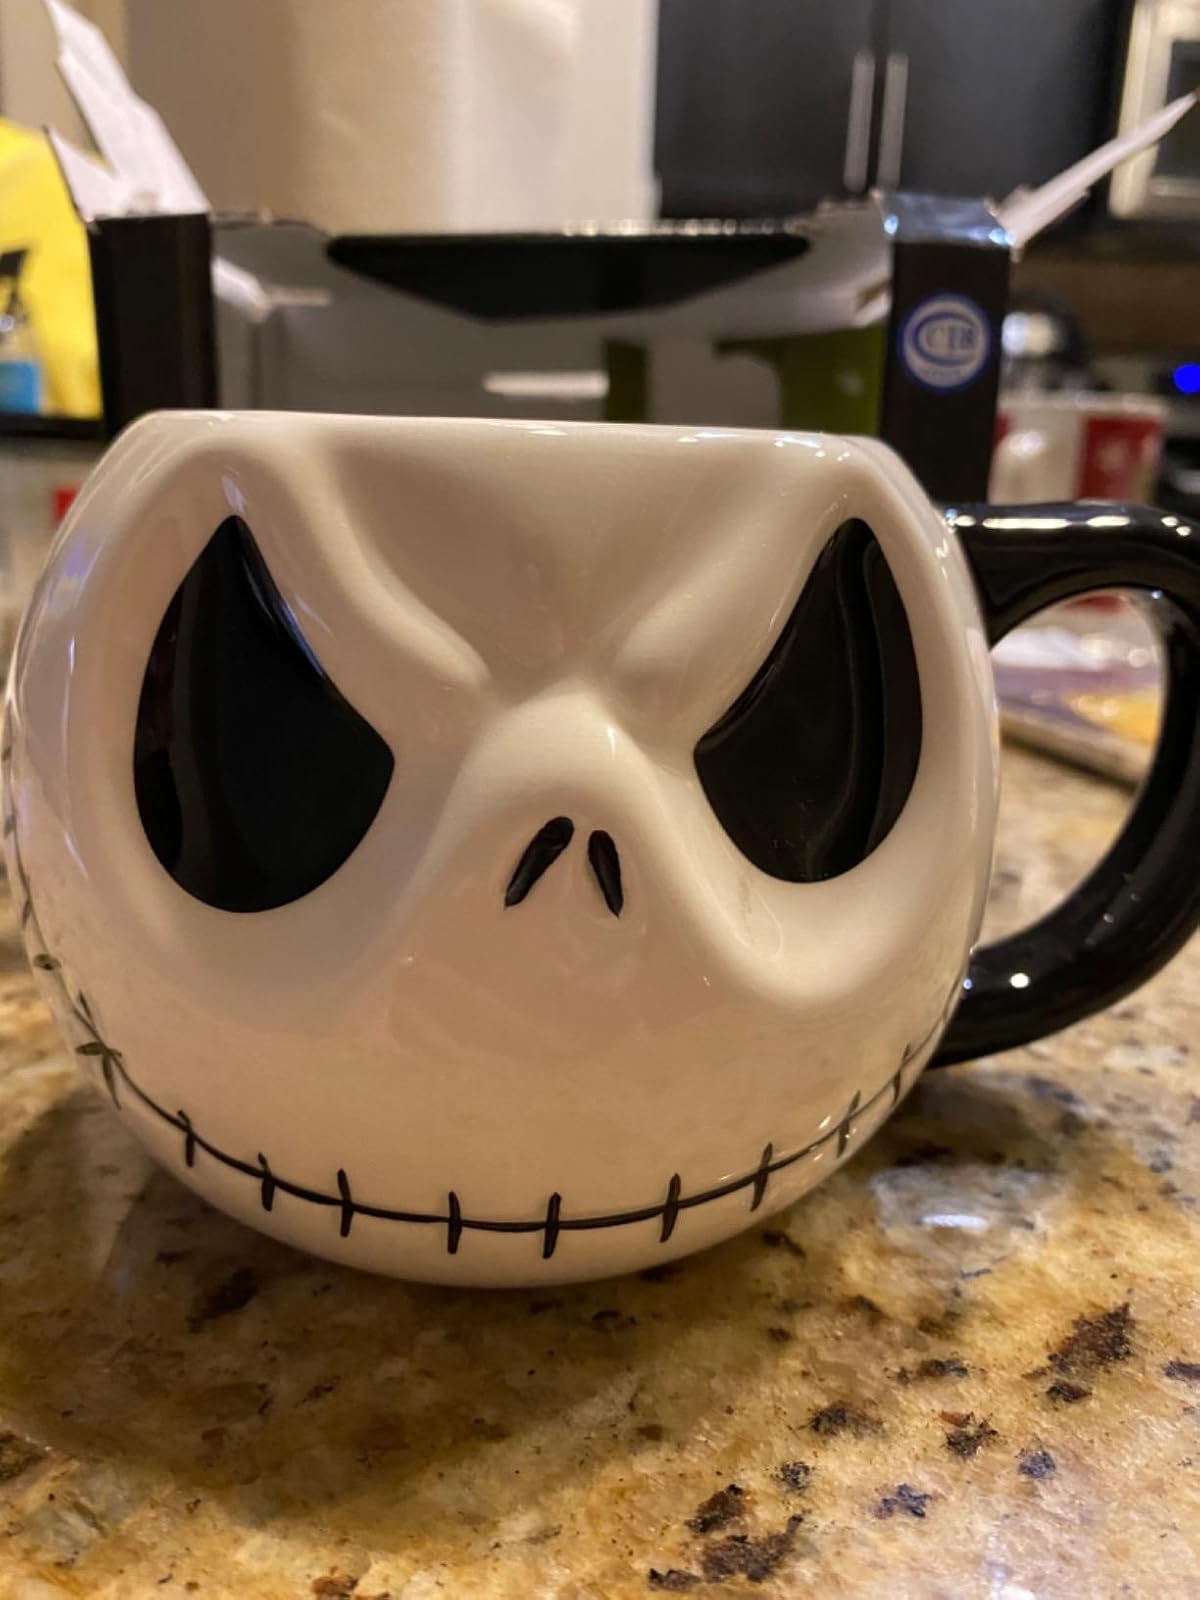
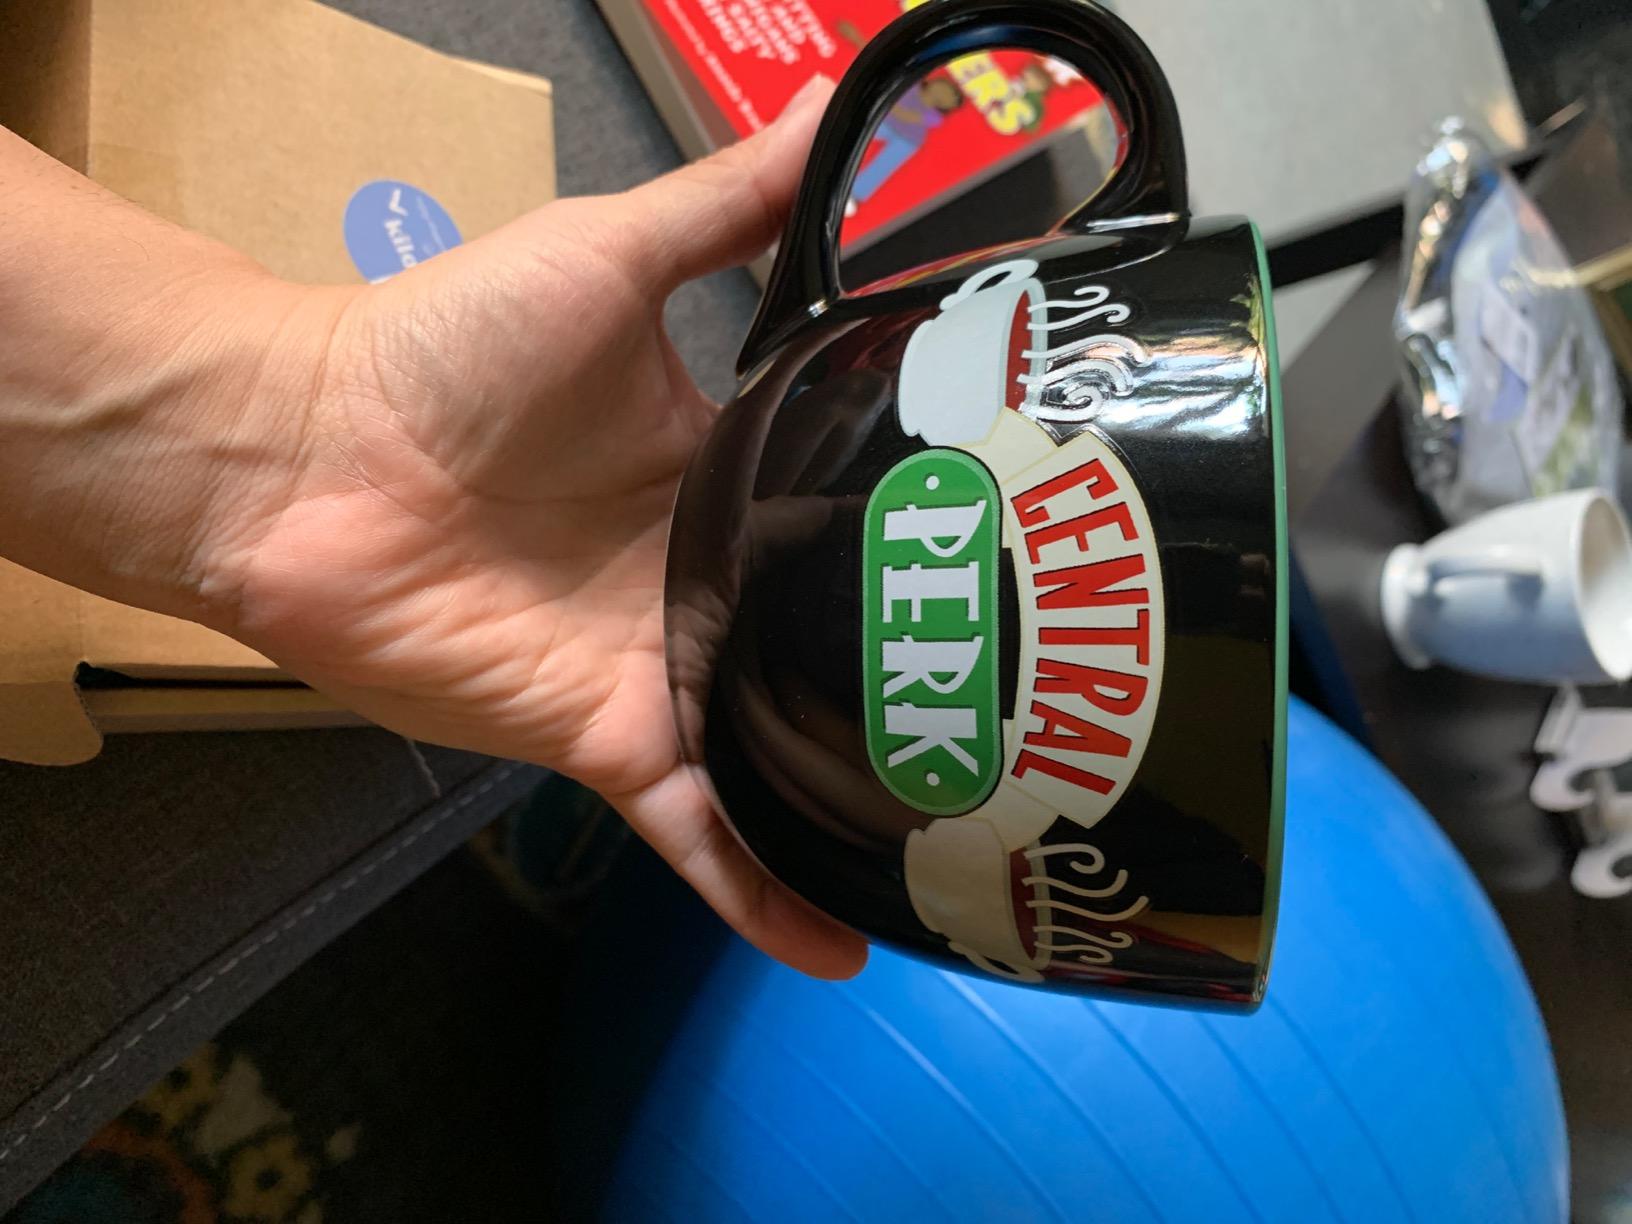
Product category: items_mug
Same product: no